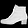
Label: Ankle boot